Borgo a Mozzano

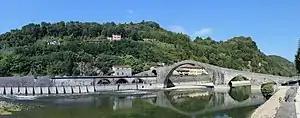
Ponte della Maddalena / Ponte del Diavolo / Devil's Bridge.

Borgo a Mozzano is dominated by the presence of Ponte della Maddalena also called "del Diavolo" (Devil's Bridge). Matilda of Tuscany is believed to have commissioned the bridge which was later renovated by Castruccio Castracani. The Devil's Bridge is located on the SP2 one kilometer north of downtown. The bridge's majestic structure is a popular tourist attraction of the area.